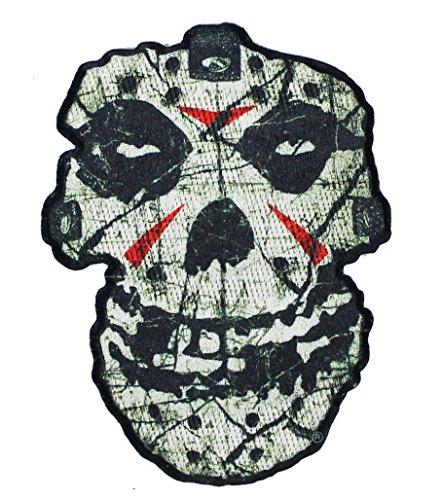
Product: Application Misfits Crystal Lake Skull Patch
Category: Arts, Crafts & Sewing | Sewing | Trim & Embellishments | Appliques & Decorative Patches | Decorative Patches
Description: Ironed-On patches will not come off.
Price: $7.80
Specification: ProductDimensions:3x0x4inches|ItemWeight:0.32ounces|ShippingWeight:0.32ounces(Viewshippingratesandpolicies)|DomesticShipping:ItemcanbeshippedwithinU.S.|InternationalShipping:ThisitemcanbeshippedtoselectcountriesoutsideoftheU.S.LearnMore|ASIN:B00QYHKWJ2|Itemmodelnumber:P-4280|Manufacturerrecommendedage:4-15years